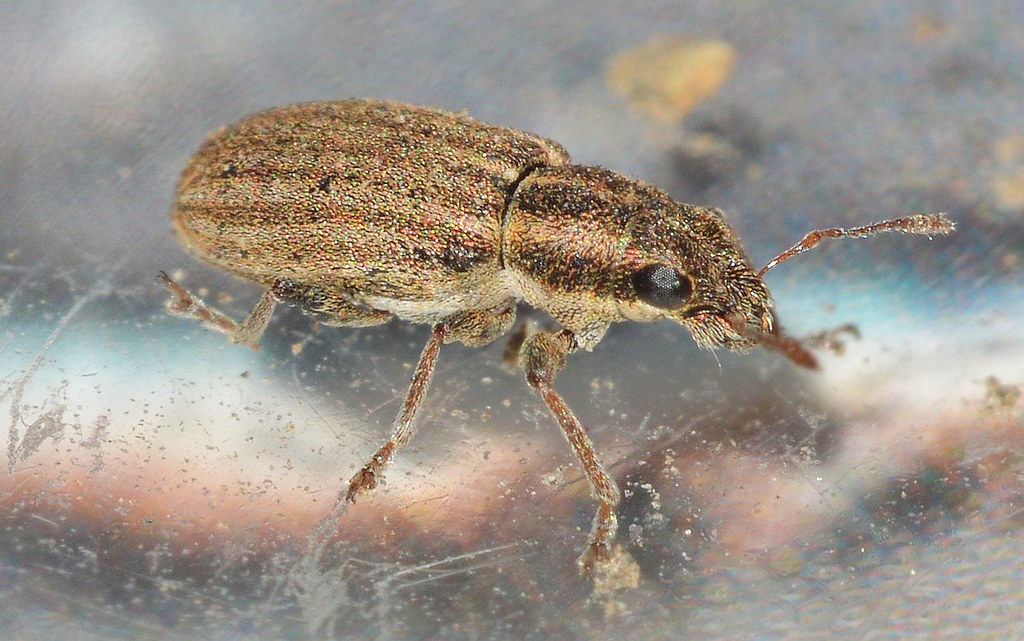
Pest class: pea_leaf_weevil